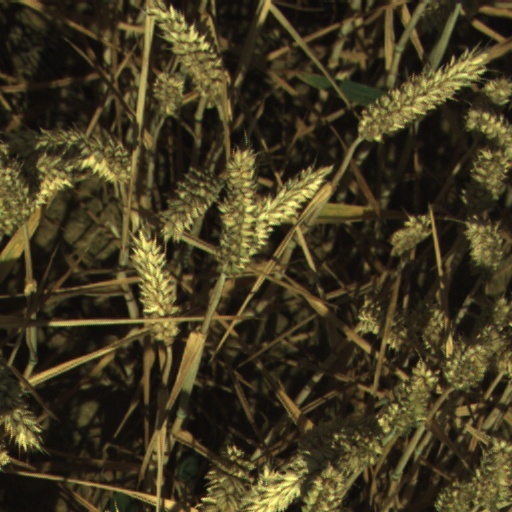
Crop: wheat